Team Zaryen

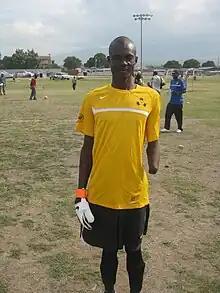
A Zayren goalkeeper

Team Zaryen is a Haitian Amputee soccer team in Port-au-Prince, Haiti. Zaryen is the Creole word for "Tarantula".